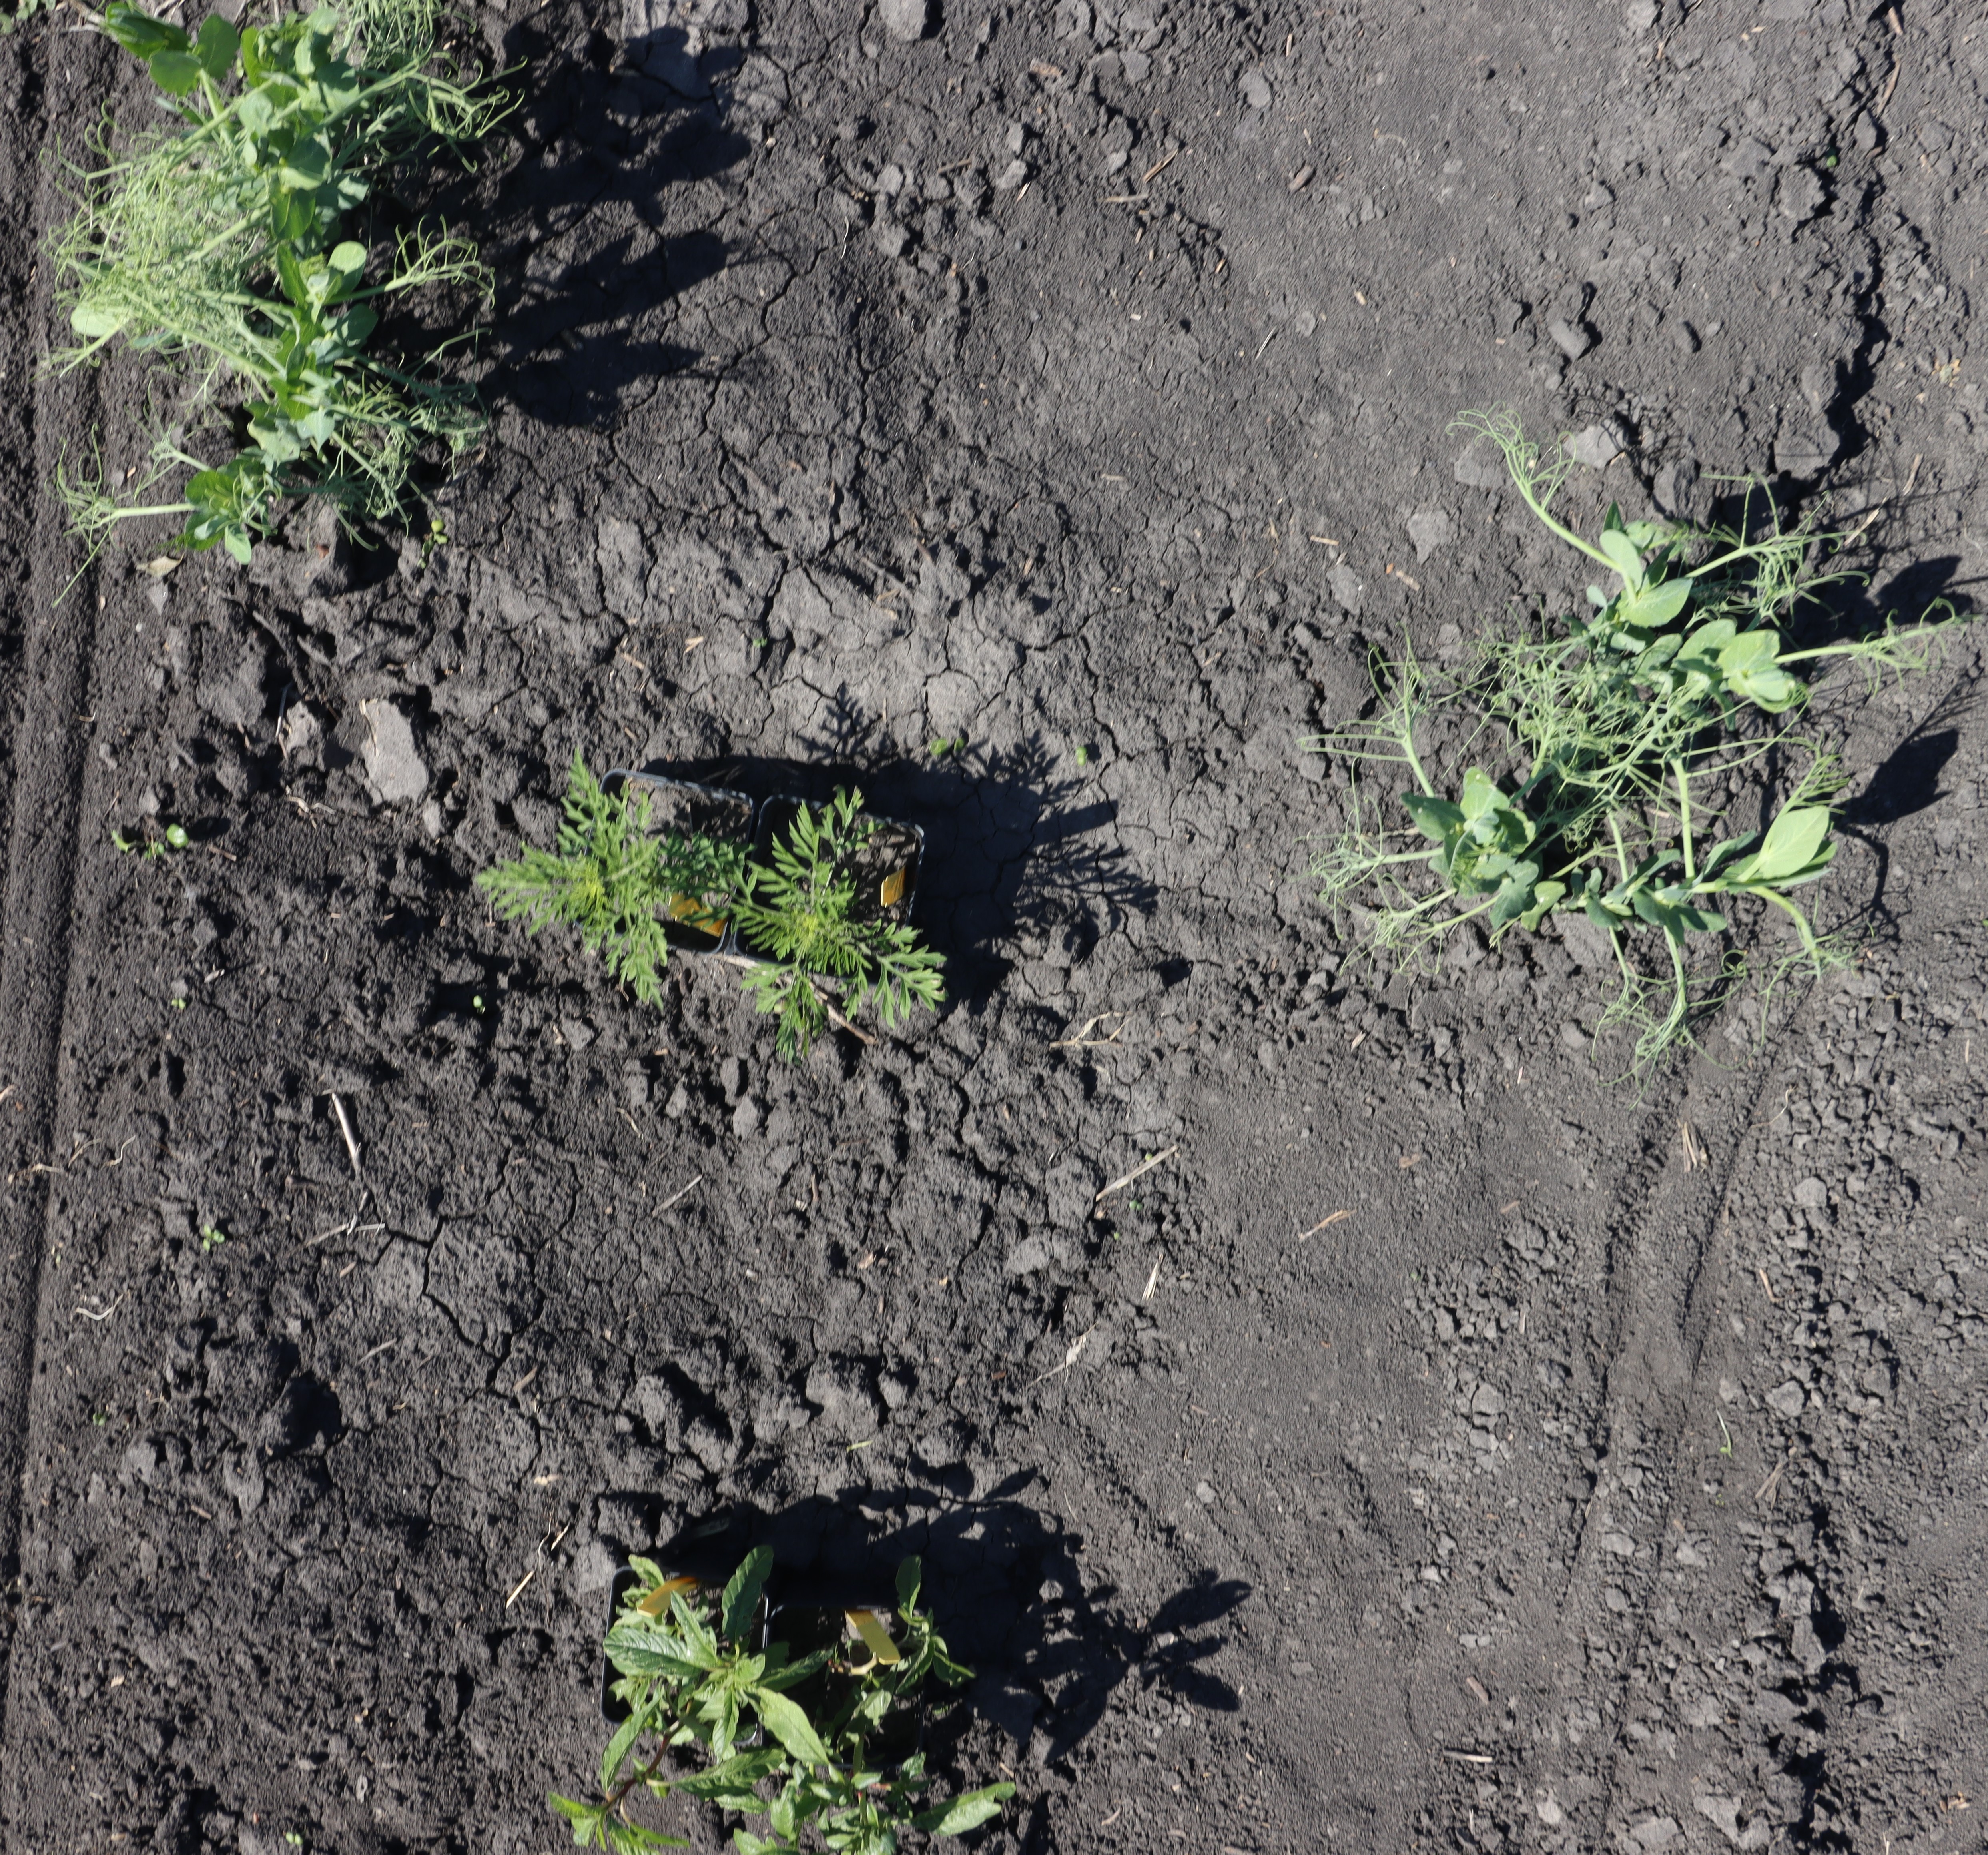
Crop: Field pea
Objects: Field Pea, Field Pea, Ragweed, Ragweed, Waterhemp, Waterhemp